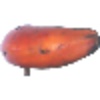
Label: Banana Red 1